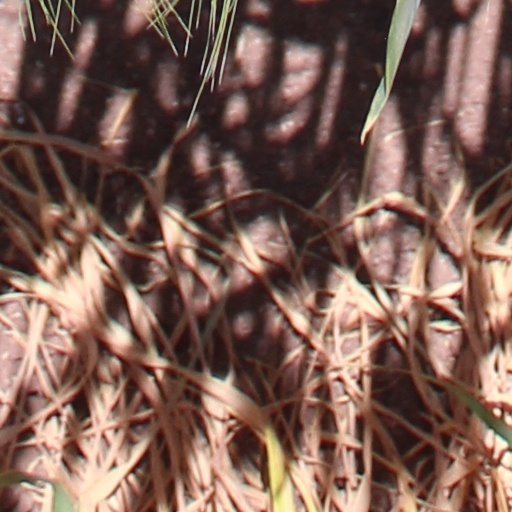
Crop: wheat